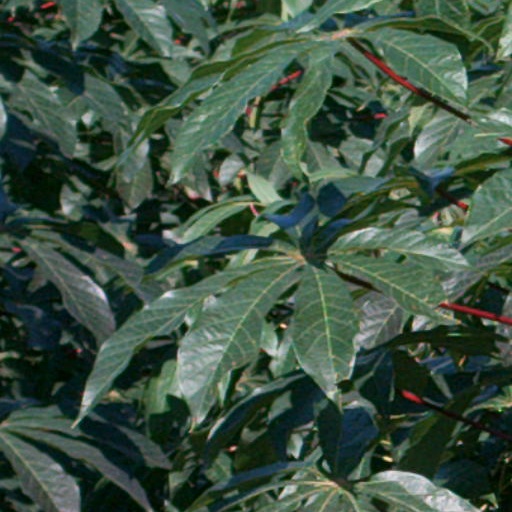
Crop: cassava